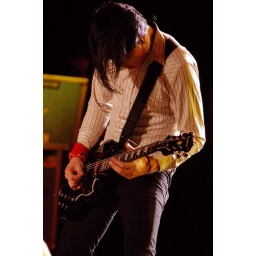
pic from the concert in the medicine hat college theater on sept 6, 2006